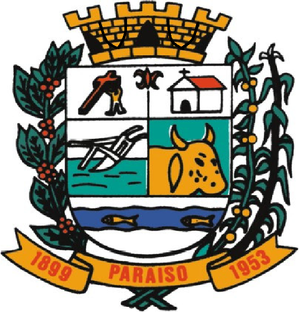
Paraíso est une municipalité brésilienne de l'État de São Paulo et la Microrégion de Catanduva.